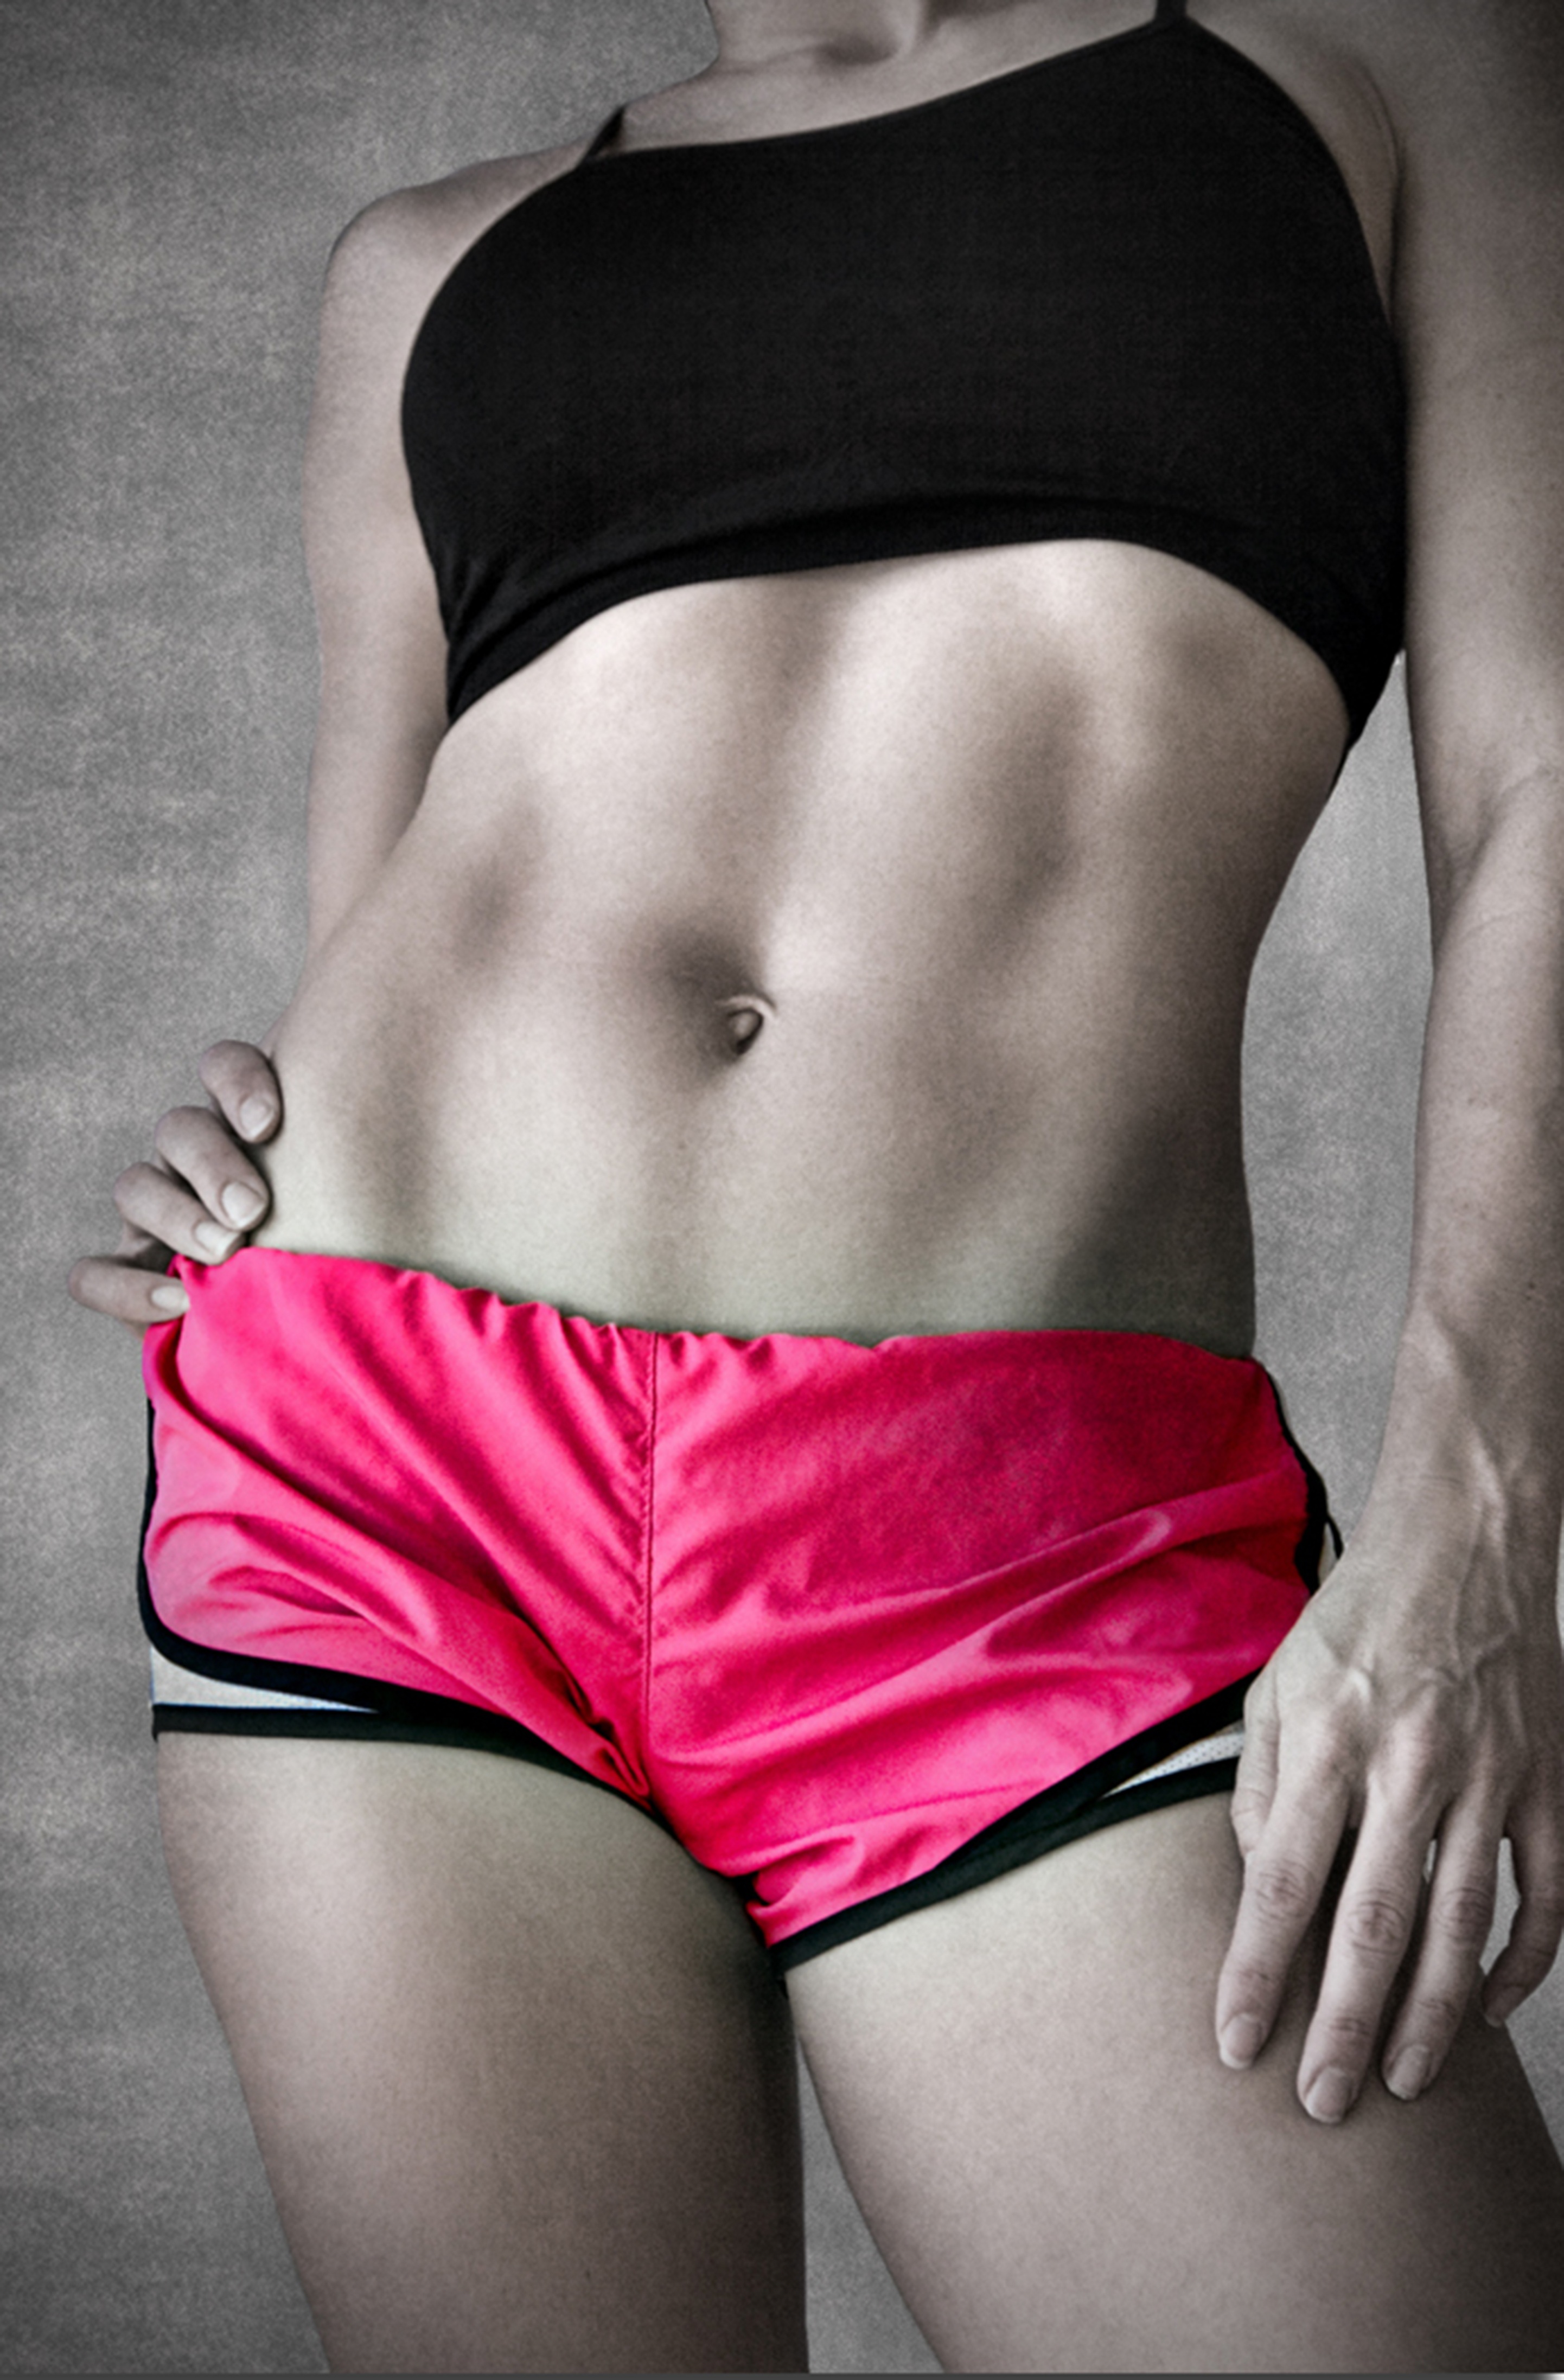
woman, trunk, female, athletic, clothing, exercise, black, lifestyle, healthy, fitness, muscle, swimwear, chest, human body, lingerie, textile, thigh, body, strength, abdomen, briefs, abs, underpants, fitness woman, undergarment, active undergarment